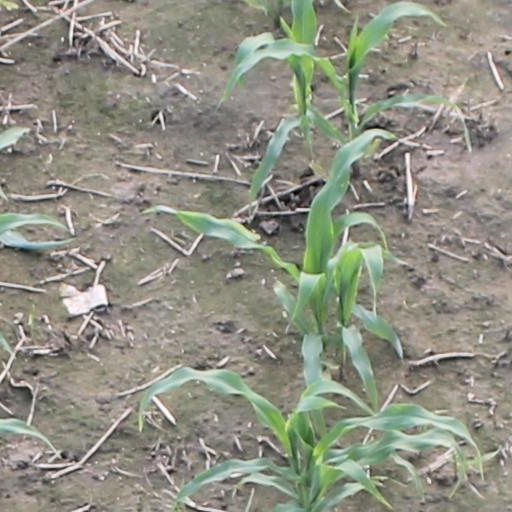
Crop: maize; corn